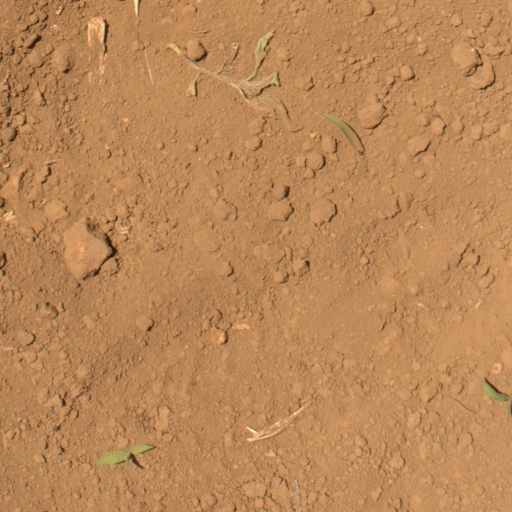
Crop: Jerusalem artichoke